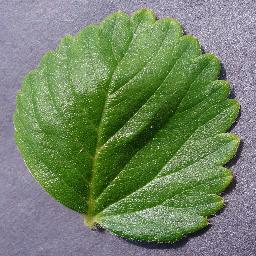
Label: Strawberry___healthy